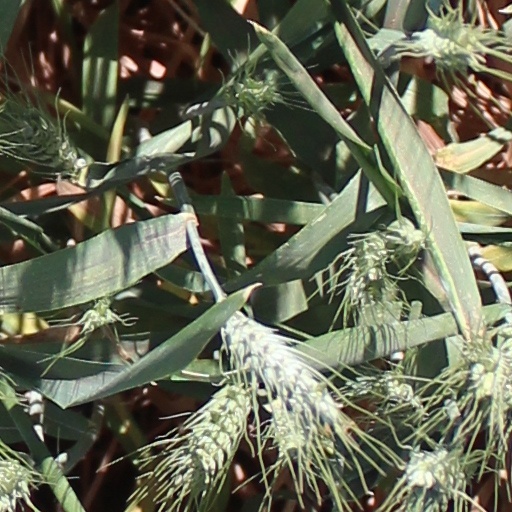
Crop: wheat